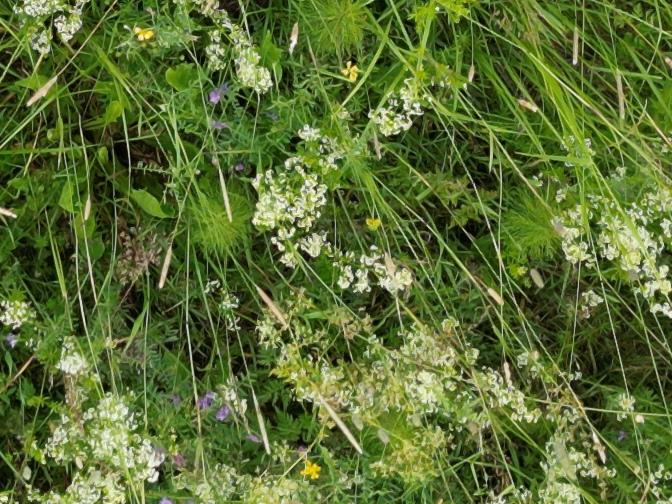
Flowers visible: yarrow flowers, yarrow flowers, yarrow flowers, yarrow flowers, yarrow flowers, yarrow flowers, yarrow flowers, yarrow flowers, yarrow flowers, yarrow flowers, yarrow flowers